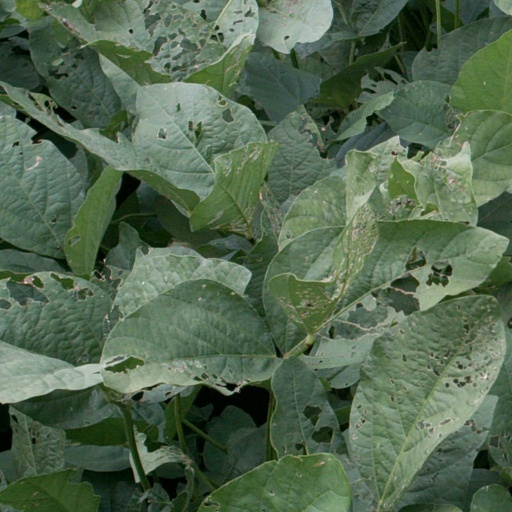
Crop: soybean